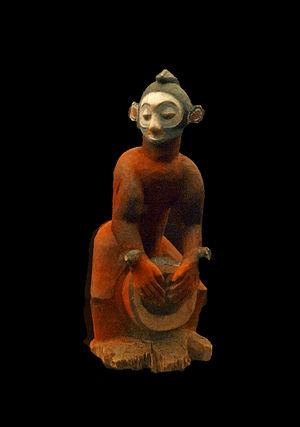
Tambourinaire Nkanu au Musée royal de l'Afrique centrale
Les Nkanu sont un peuple d'Afrique centrale, surtout présent à l'ouest de la République démocratique du Congo, également au nord de l'Angola.